Tulalip Tribes

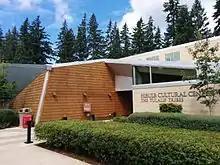
Hibulb Cultural Center and Museum

In August 2011, the tribe opened the on the reservation. The center includes museum exhibits of Tulalip history and artifacts, classrooms, an archaeological repository, a longhouse, and research library. Attached is a nature preserve.